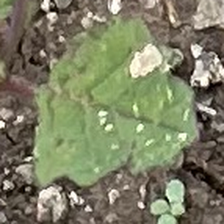
Weed species: Punarnava _(Boerhaavia diffusa)